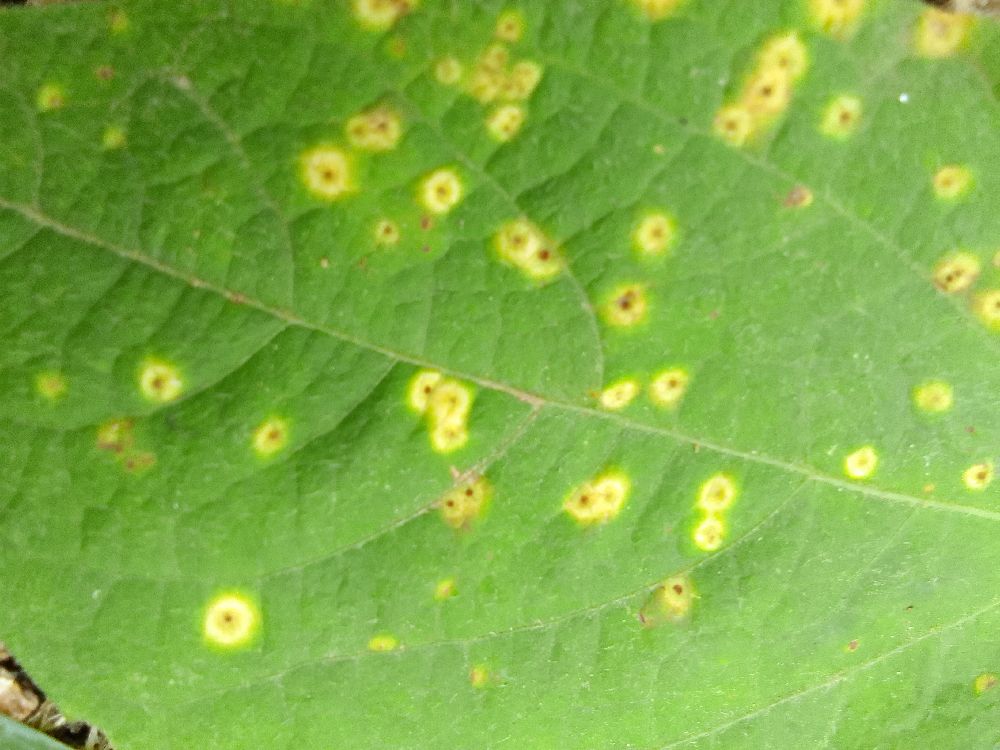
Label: rust